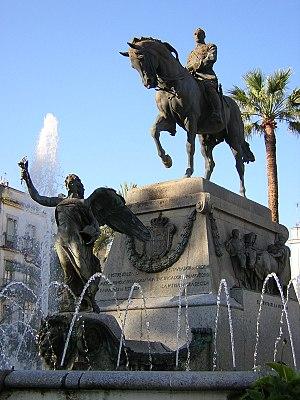
Mariano Benlliure était un sculpteur espagnol qui réalisa de nombreux monuments publics et sculptures religieuses en Espagne, travaillant dans un style à la fois réaliste et héroïque. Il était frère cadet du peintre José Benlliure y Gil.
Cet article recense les statues équestres en Espagne.
Miguel Primo de Rivera est un général et homme d'État espagnol. Il dirige l’Espagne du 13 septembre 1923 au 28 janvier 1930, date de sa démission.